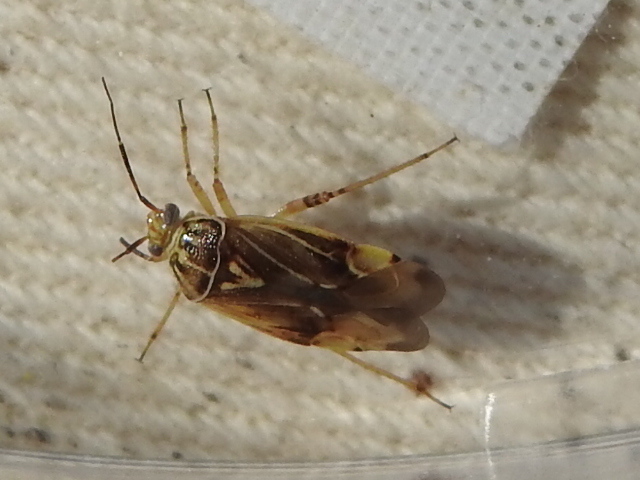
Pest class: lygus_bug